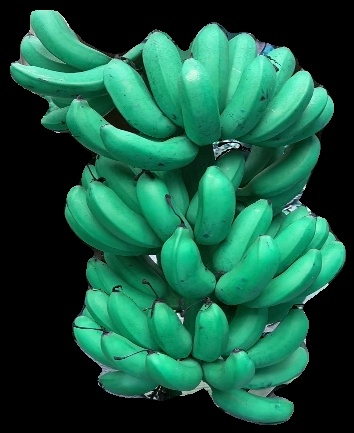
Variety: rasbale
Grade: grade1